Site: brandenburg
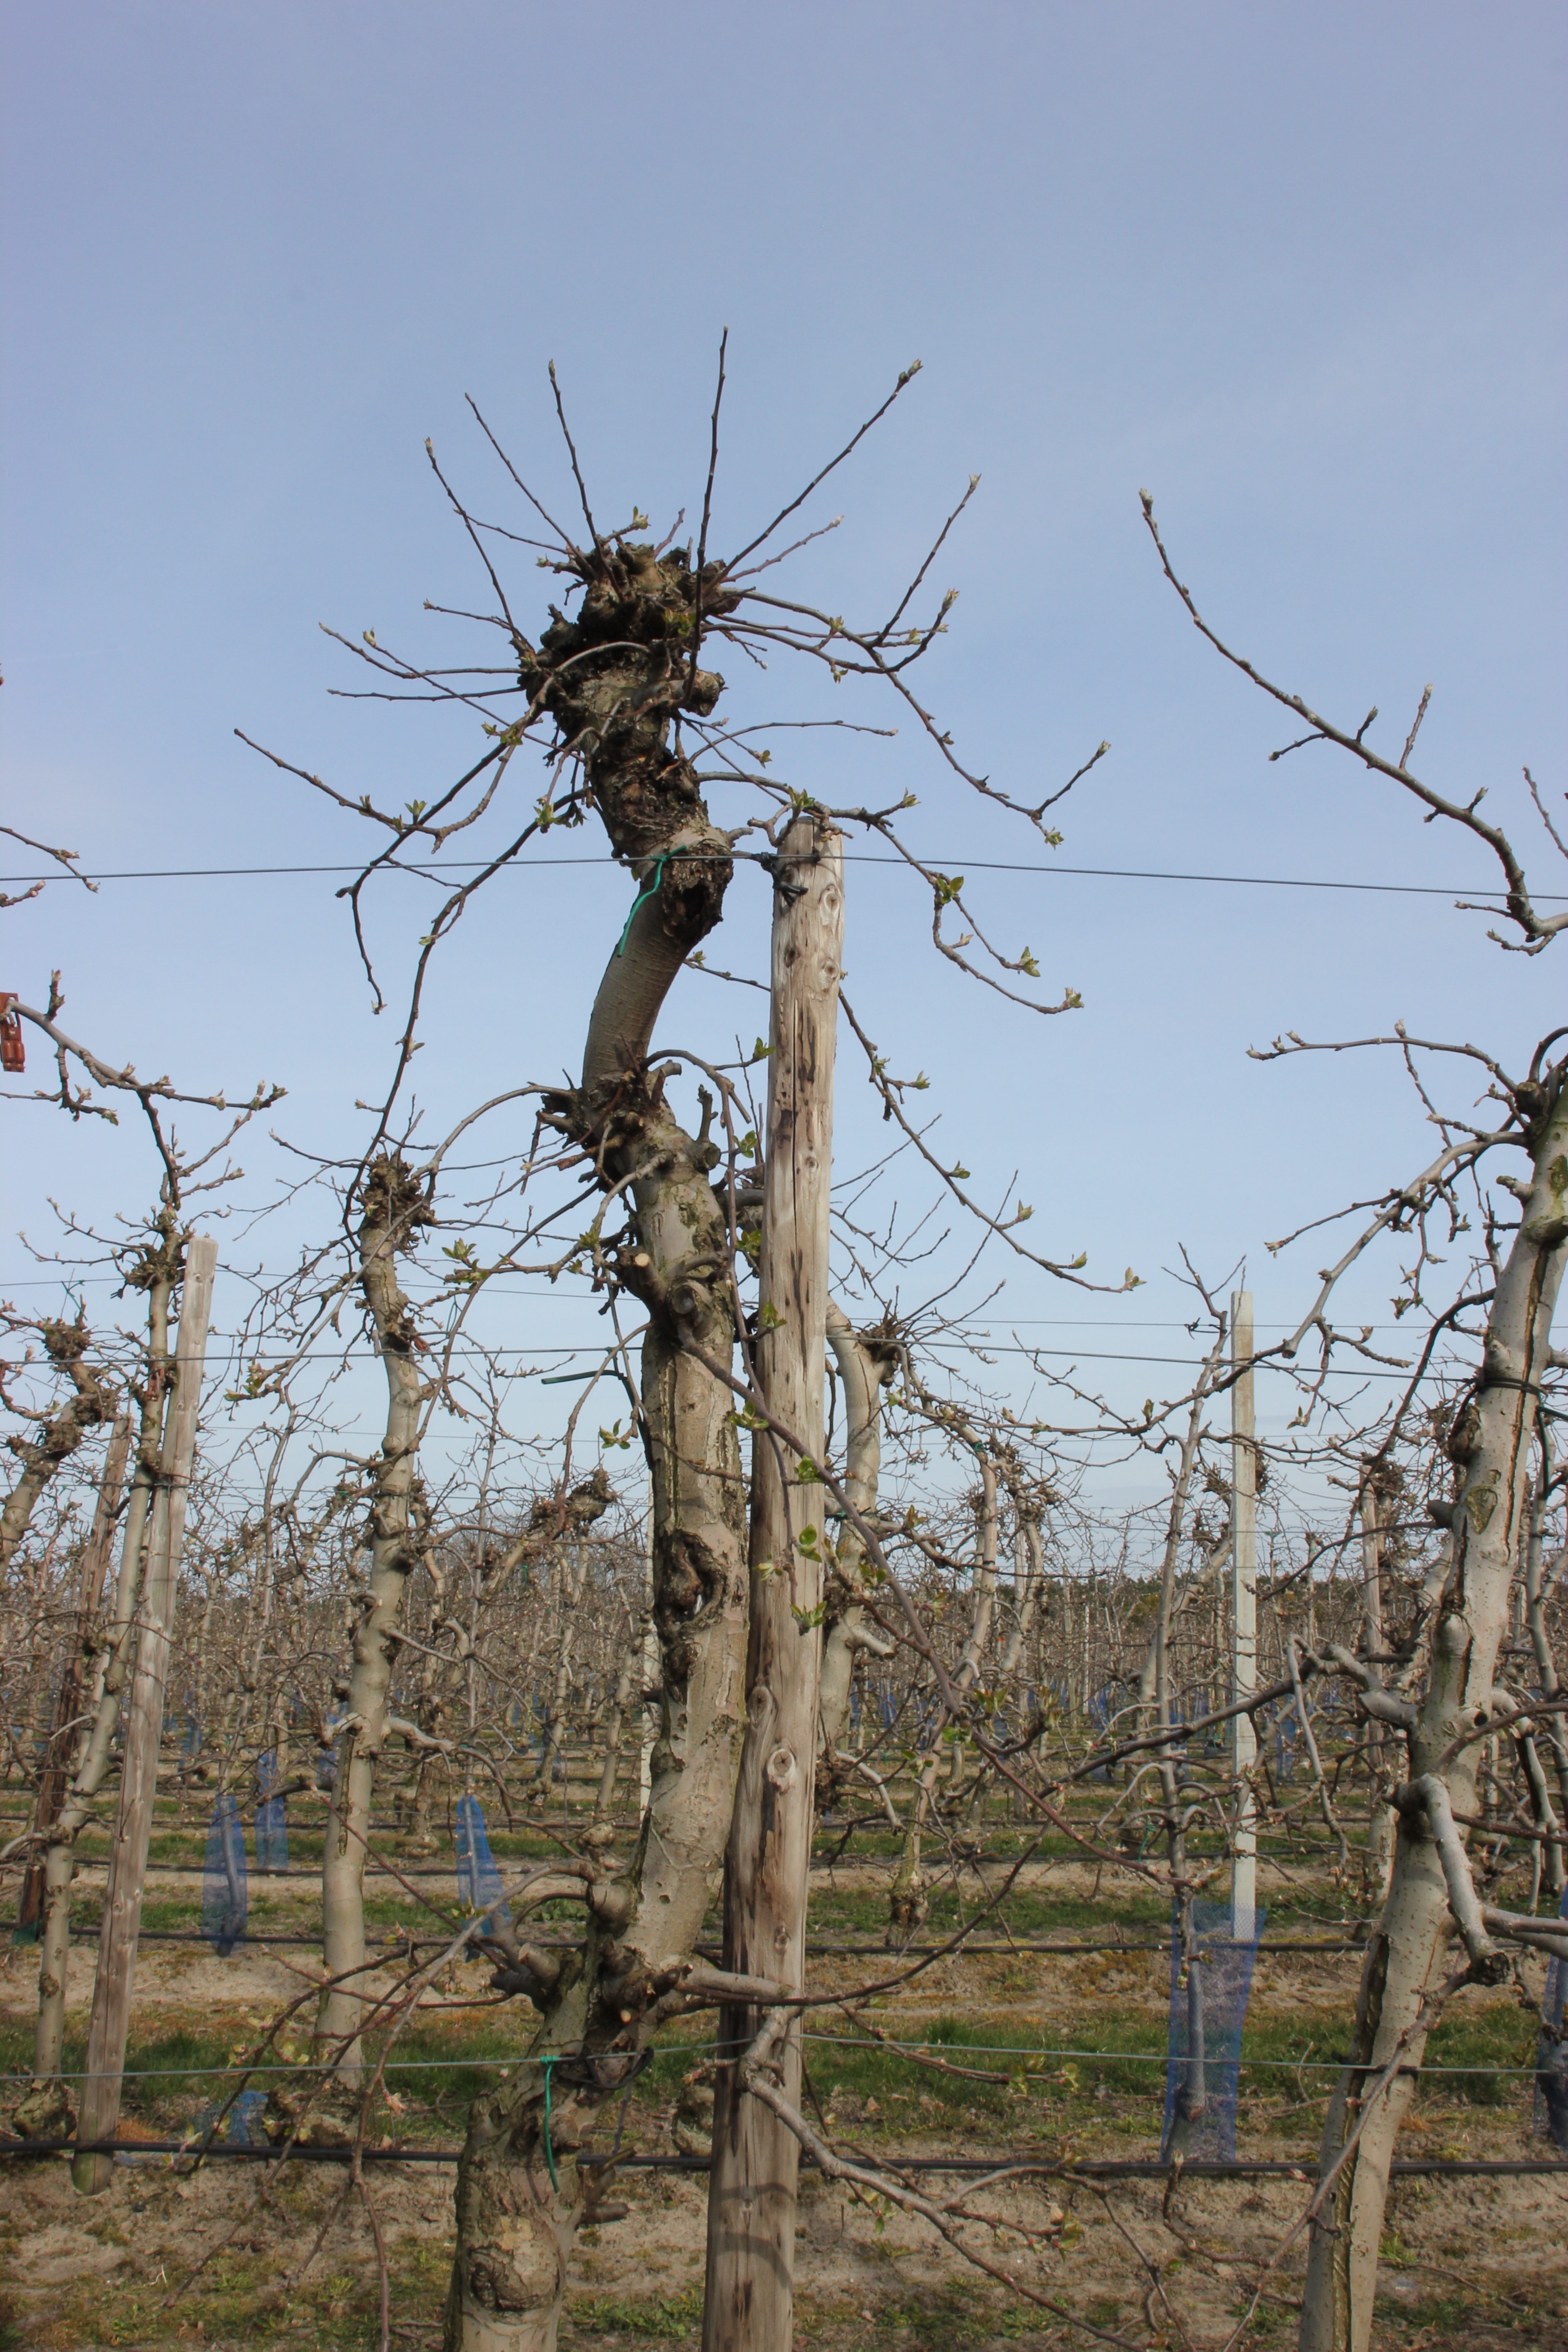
Growth stage (BBCH 54): Inflorescence emergence